Cathedral of San Agustin (Laredo, Texas)

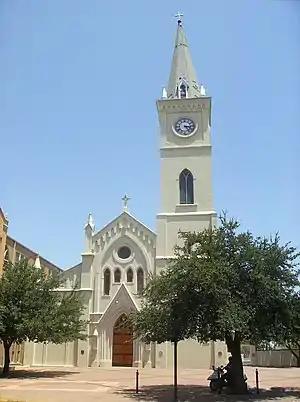

The Cathedral of San Agustin is the seat of the Catholic Diocese of Laredo, Texas. It is located at 201 San Agustin Avenue in the San Agustin Historical District in Laredo.